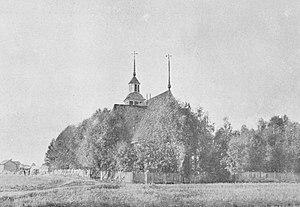
L'ancienne église de Kauhava était une église située à Kauhava en Finlande.